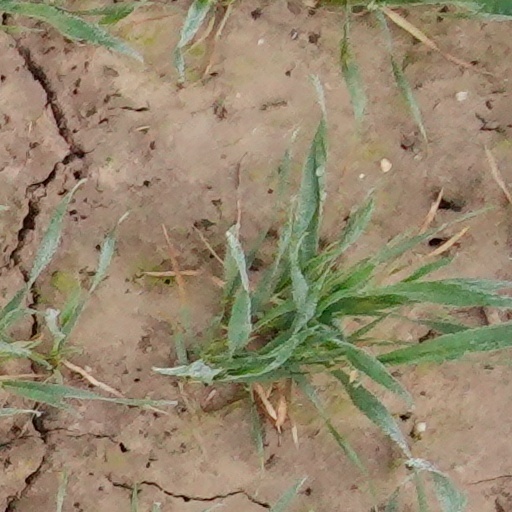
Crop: wheat